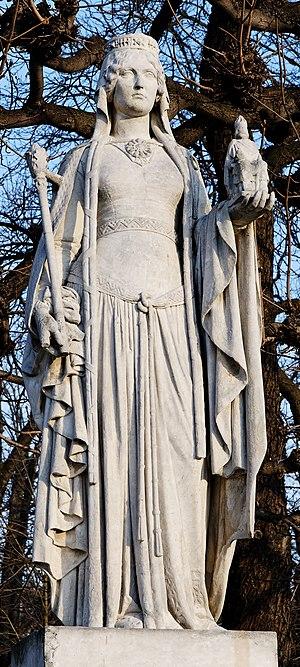
Berthe au Grand Pied par Eugène Oudiné. Jardin du Luxembourg, Paris.
Bertrade de Laon, ou Berthe de Laon, traditionnellement appelée Berthe au Grand Pied, née vers 720 à Samoussy, morte le 12 juillet 783 à Choisy-au-Bac près de Compiègne, est une aristocrate franque de l'époque carolingienne, épouse de Pépin le Bref et mère des rois des Francs, Charlemagne et Carloman I.